Legacy (novel series)

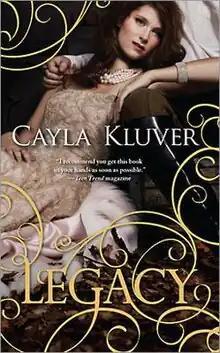
2011 Harlequin cover of "Legacy"

Legacy is a series of novels by Cayla Kluver that follow a young princess that must decide between a forbidden love and her obligations to her kingdom. Kluver first began writing the series around the mid-2000s and finished her first rough draft of "Legacy" at the age of fourteen.